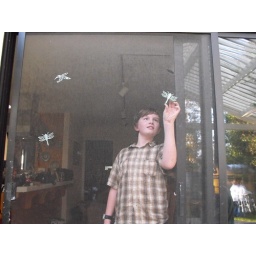
Ryan was intrigued by these magnetic screen door insects.